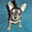
Label: dog